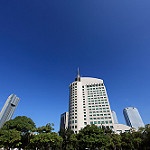
Scene: Outdoor